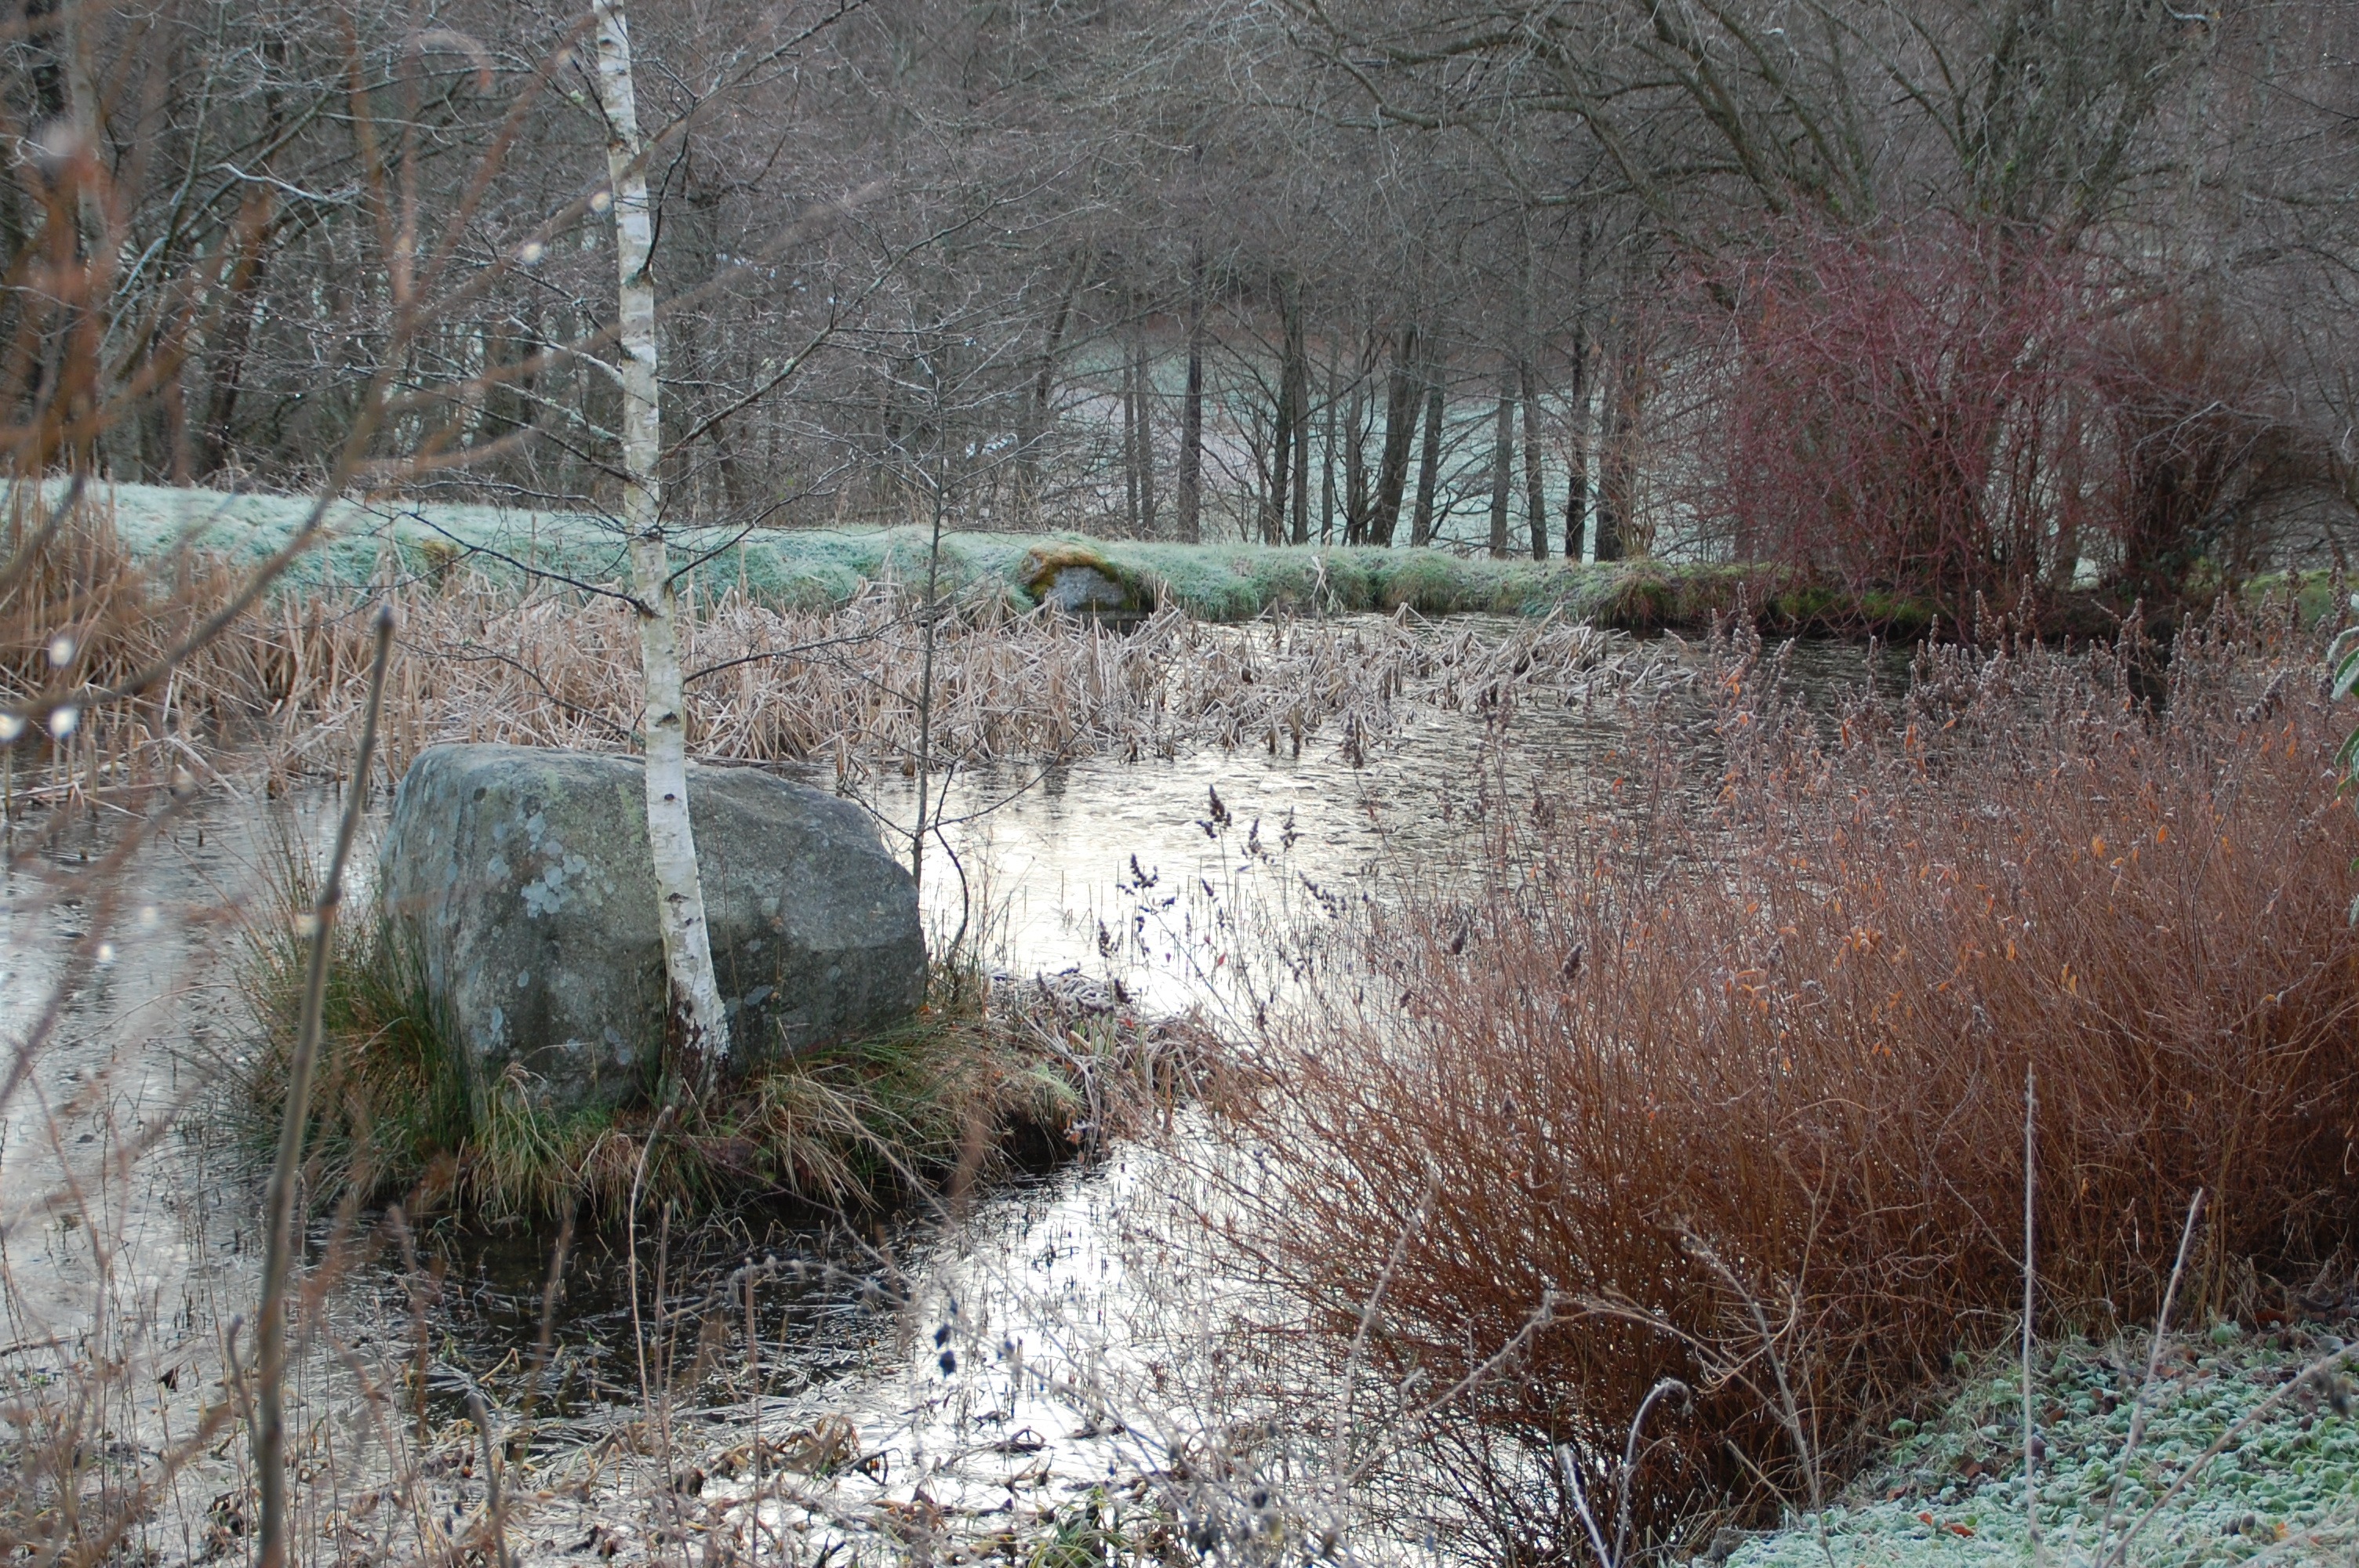
tree, water, nature, snow, winter, frost, river, pond, stream, weather, season, waterway, wetland, woodland, water plan